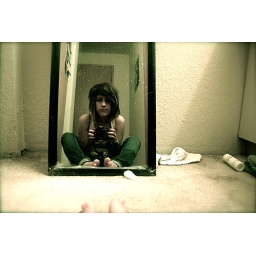
I was in the mood to do something artistic I guess(chuckles) this is on the floor in the hallway of my bedroom